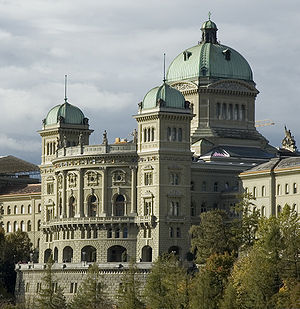
Forbundsrådet (Schweiz)
Bundeshaus er hjemsted for Forbundsrådet i Schweiz.
Forbundsrådet er regeringen i Schweiz.